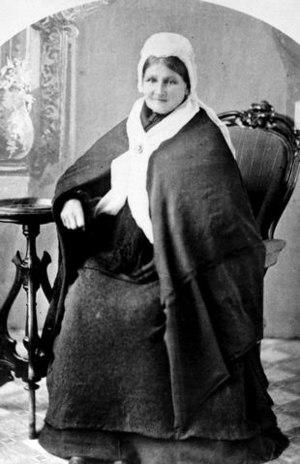
Amelia Douglas, née le 1ᵉʳ janvier 1812 à Nelson House et morte le 8 janvier 1890 à James Bay, est une pionnière canadienne. De la traite des fourrures à la colonisation de la Colombie-Britannique, cette métis connaîtra autant la vie dans la forêt que les mœurs de la société victorienne.